Utica, New York

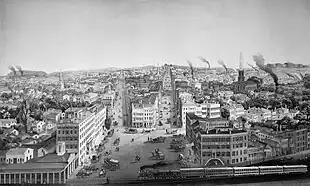
Bird's-eye view of Utica over Bagg's Square in the 1850s, showing the smoke from numerous factory chimneys

Utica's location on the Erie and Chenango canals encouraged industrial development, allowing the transport of anthracite coal from northeastern Pennsylvania for local manufacturing and distribution. Utica's economy centered on the manufacture of furniture, heavy machinery, textiles and lumber. The combined effects of the Embargo Act of 1807 and local investment enabled further expansion of the textile industry.